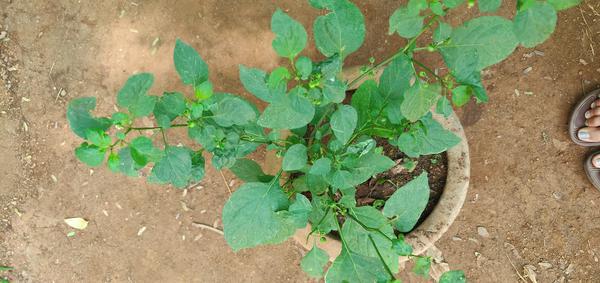
Plant: Ganike